Inconscientes

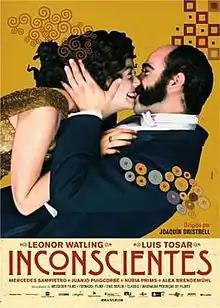
Theatrical release poster

Unconscious is a 2004 period comedy film directed by Joaquín Oristrell starring Leonor Watling and Luis Tosar, also featuring Mercedes Sampietro, Juanjo Puigcorbé, Núria Prims and Alex Brendemühl in supporting roles.